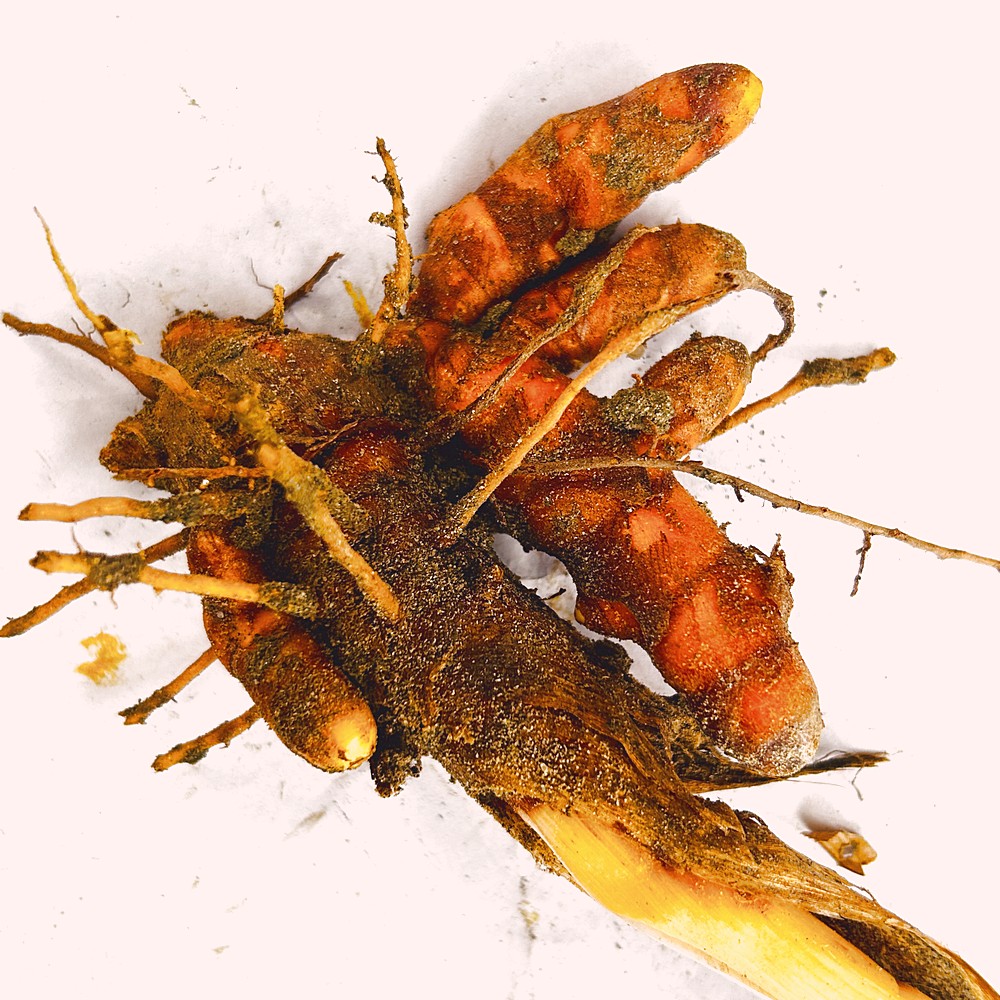
Label: Rhizome Healthy Root